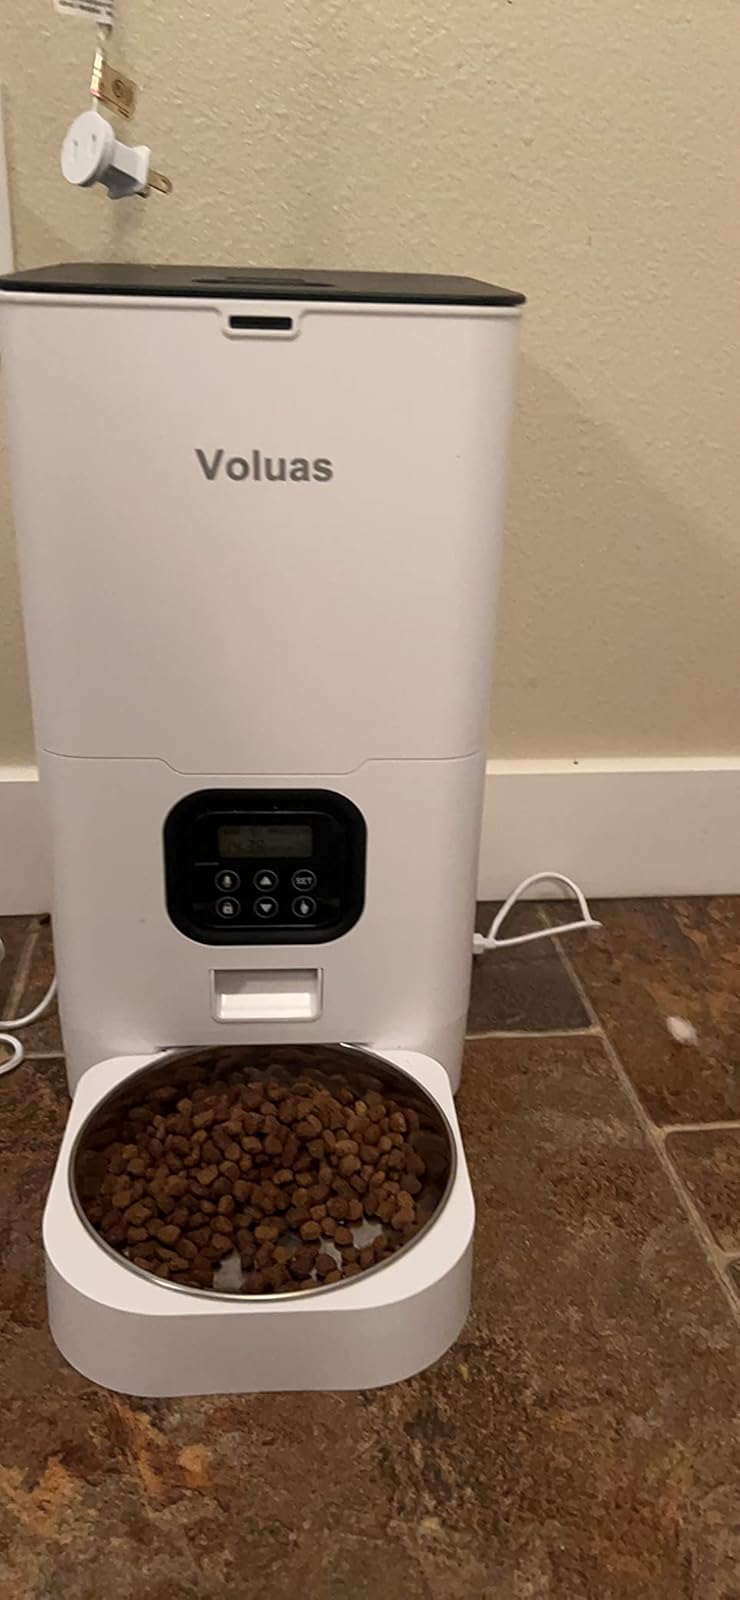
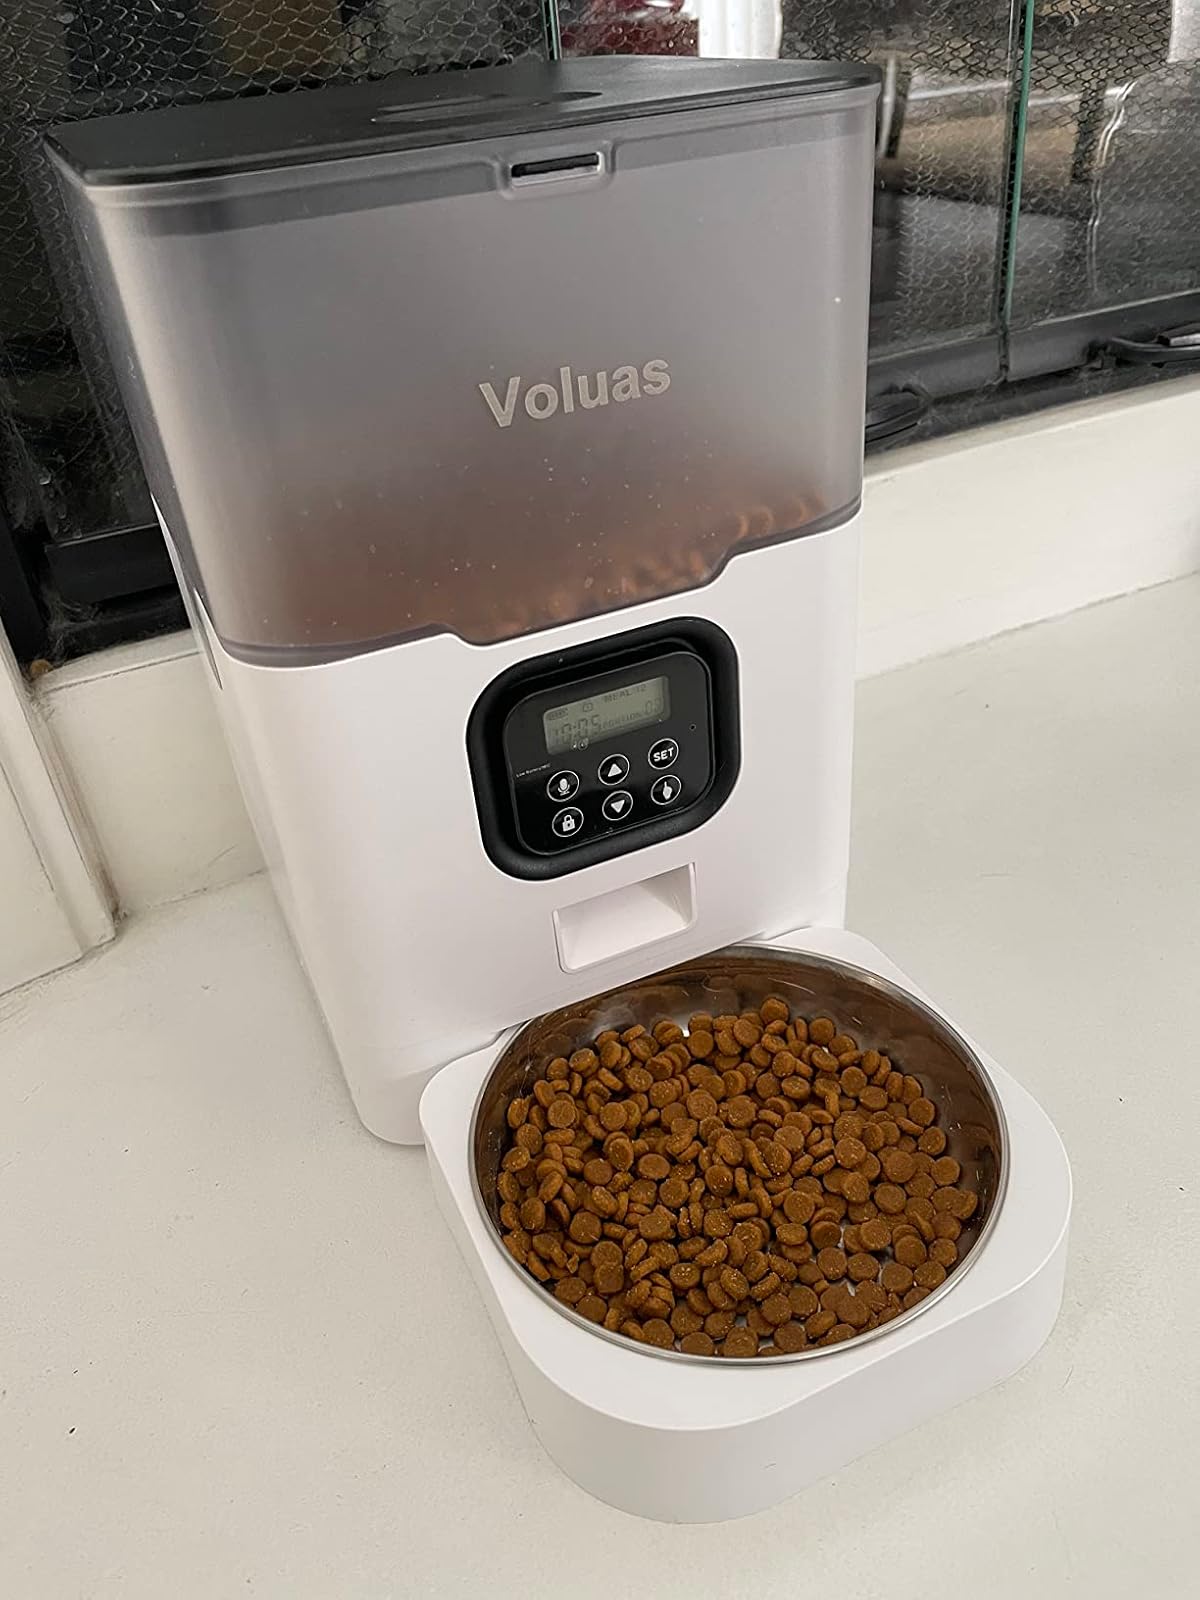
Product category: items_feeder
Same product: no